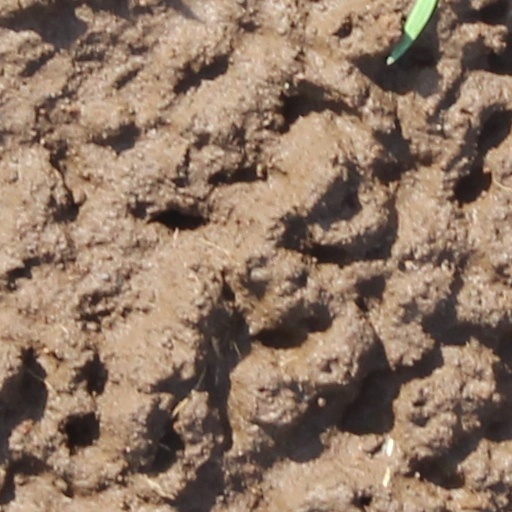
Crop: wheat